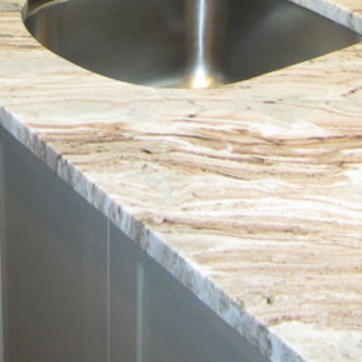
Material: polishedstone